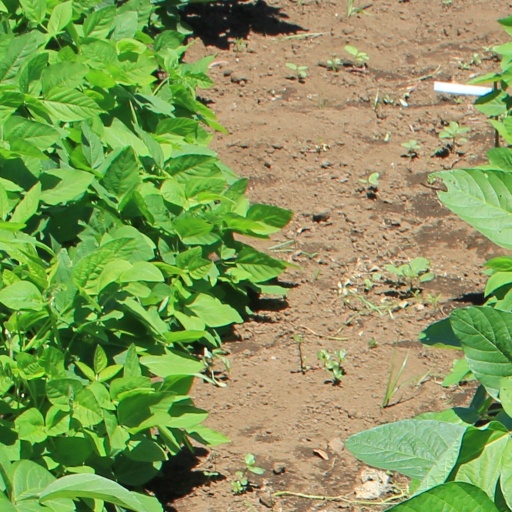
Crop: soybean